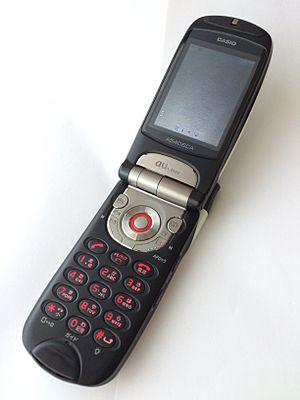
La présente liste recense les produits de la marque Casio computer.